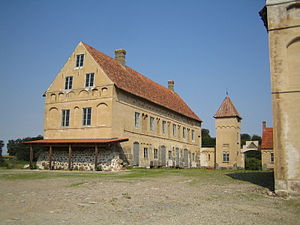
Bjärsjöholm slot
Bjärsjöholms renæssanceborg i dag, set fra syd.
Bjärsjöholms slot er et slot, der ligger 3 km vest for Ystad i nærheden af E65.